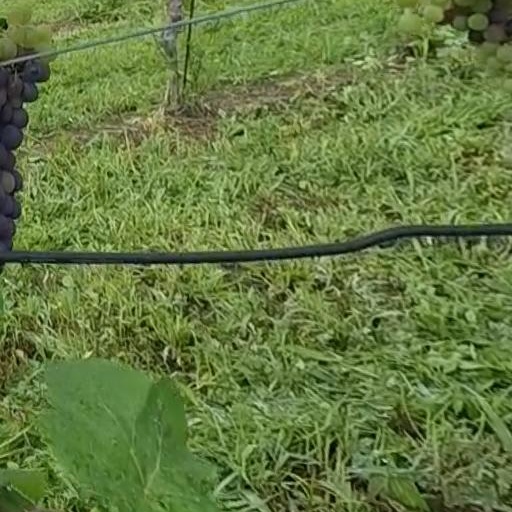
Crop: grape